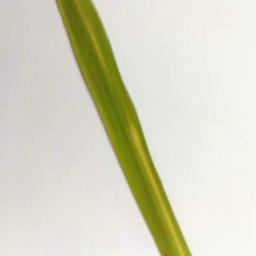
Label: Rice___Brown_Spot